List of lemuroids

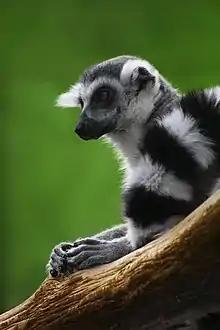
Ring-tailed lemur ("Lemur catta")

Lemuroidea is a superfamily of primates. Members of this superfamily are called lemuroids, or lemurs. Lemuroidea is one of two superfamilies that form the suborder Strepsirrhini, itself one of two suborders in the order Primates. They are found exclusively on the island of Madagascar, primarily in forests but with some species also in savannas, shrublands, or wetlands. They range in size from the Margot Marsh's mouse lemur, at plus a tail, to the indri, at plus a tail. Lemuroids primarily eat fruit, leaves, and insects. Most lemuroids do not have population estimates, but the ones that do range from 40 mature individuals to 5,000. Most lemuroid species are at risk of extinction, with 45 species categorized as endangered, and a further 32 species categorized as critically endangered.